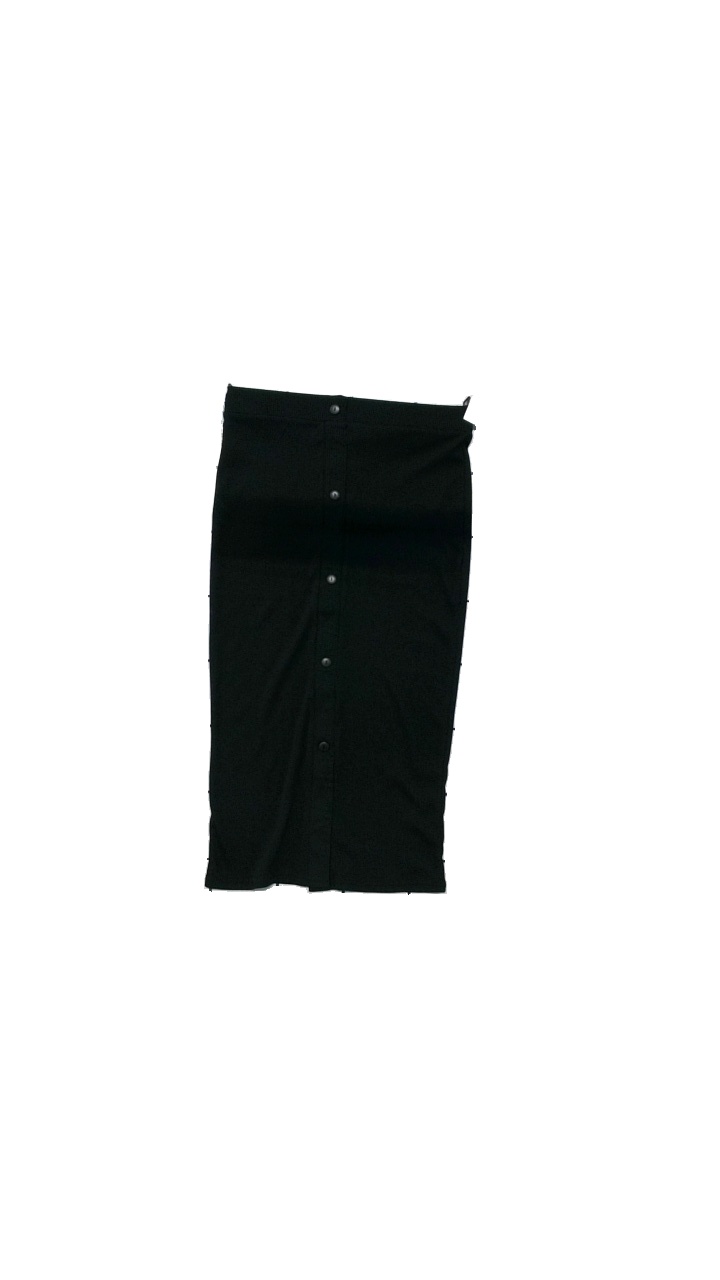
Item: Skirt (Ladies)
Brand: Nly Trend
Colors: Black
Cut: Regular
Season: All
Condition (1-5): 5
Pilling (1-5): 3
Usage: Reuse
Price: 50-100